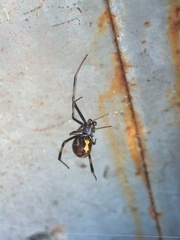
Species: Lactrodectus_hesperus